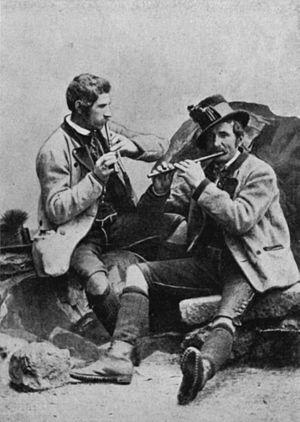
La musique traditionnelle, parfois abrégé en « musique trad », désigne l'ensemble des musiques associées à une culture régionale ou à une zone géographique. Musiques orales et populaires, elles se transmettent à l'oreille, bien que certains groupes et musiciens actuels préfèrent les transcrire sur partition afin de les interpréter ou de les répertorier.